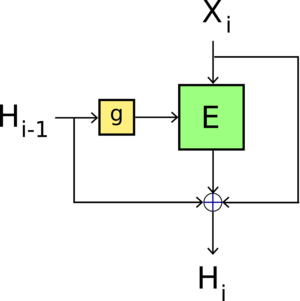
Une construction de Miyaguchi-Preneel est une technique utilisée dans les fonctions de hachage cryptographiques. Elle a été inventée par Bart Preneel et Shoji Miyaguchi.